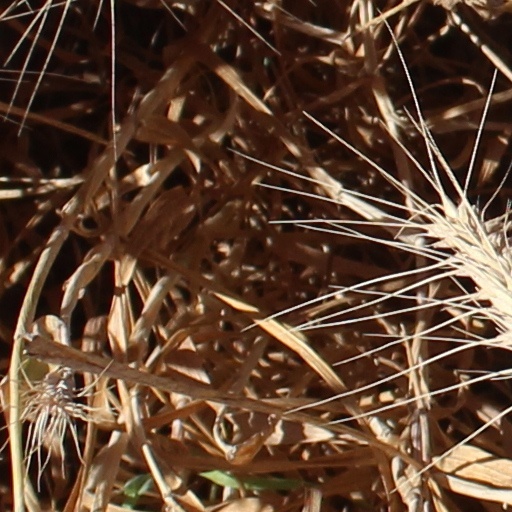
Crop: wheat